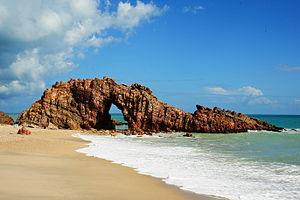
Jijoca de Jericoacoara est une municipalité brésilienne de l'État du Ceará, située à environ 300 km de la capitale de l'État, Fortaleza.